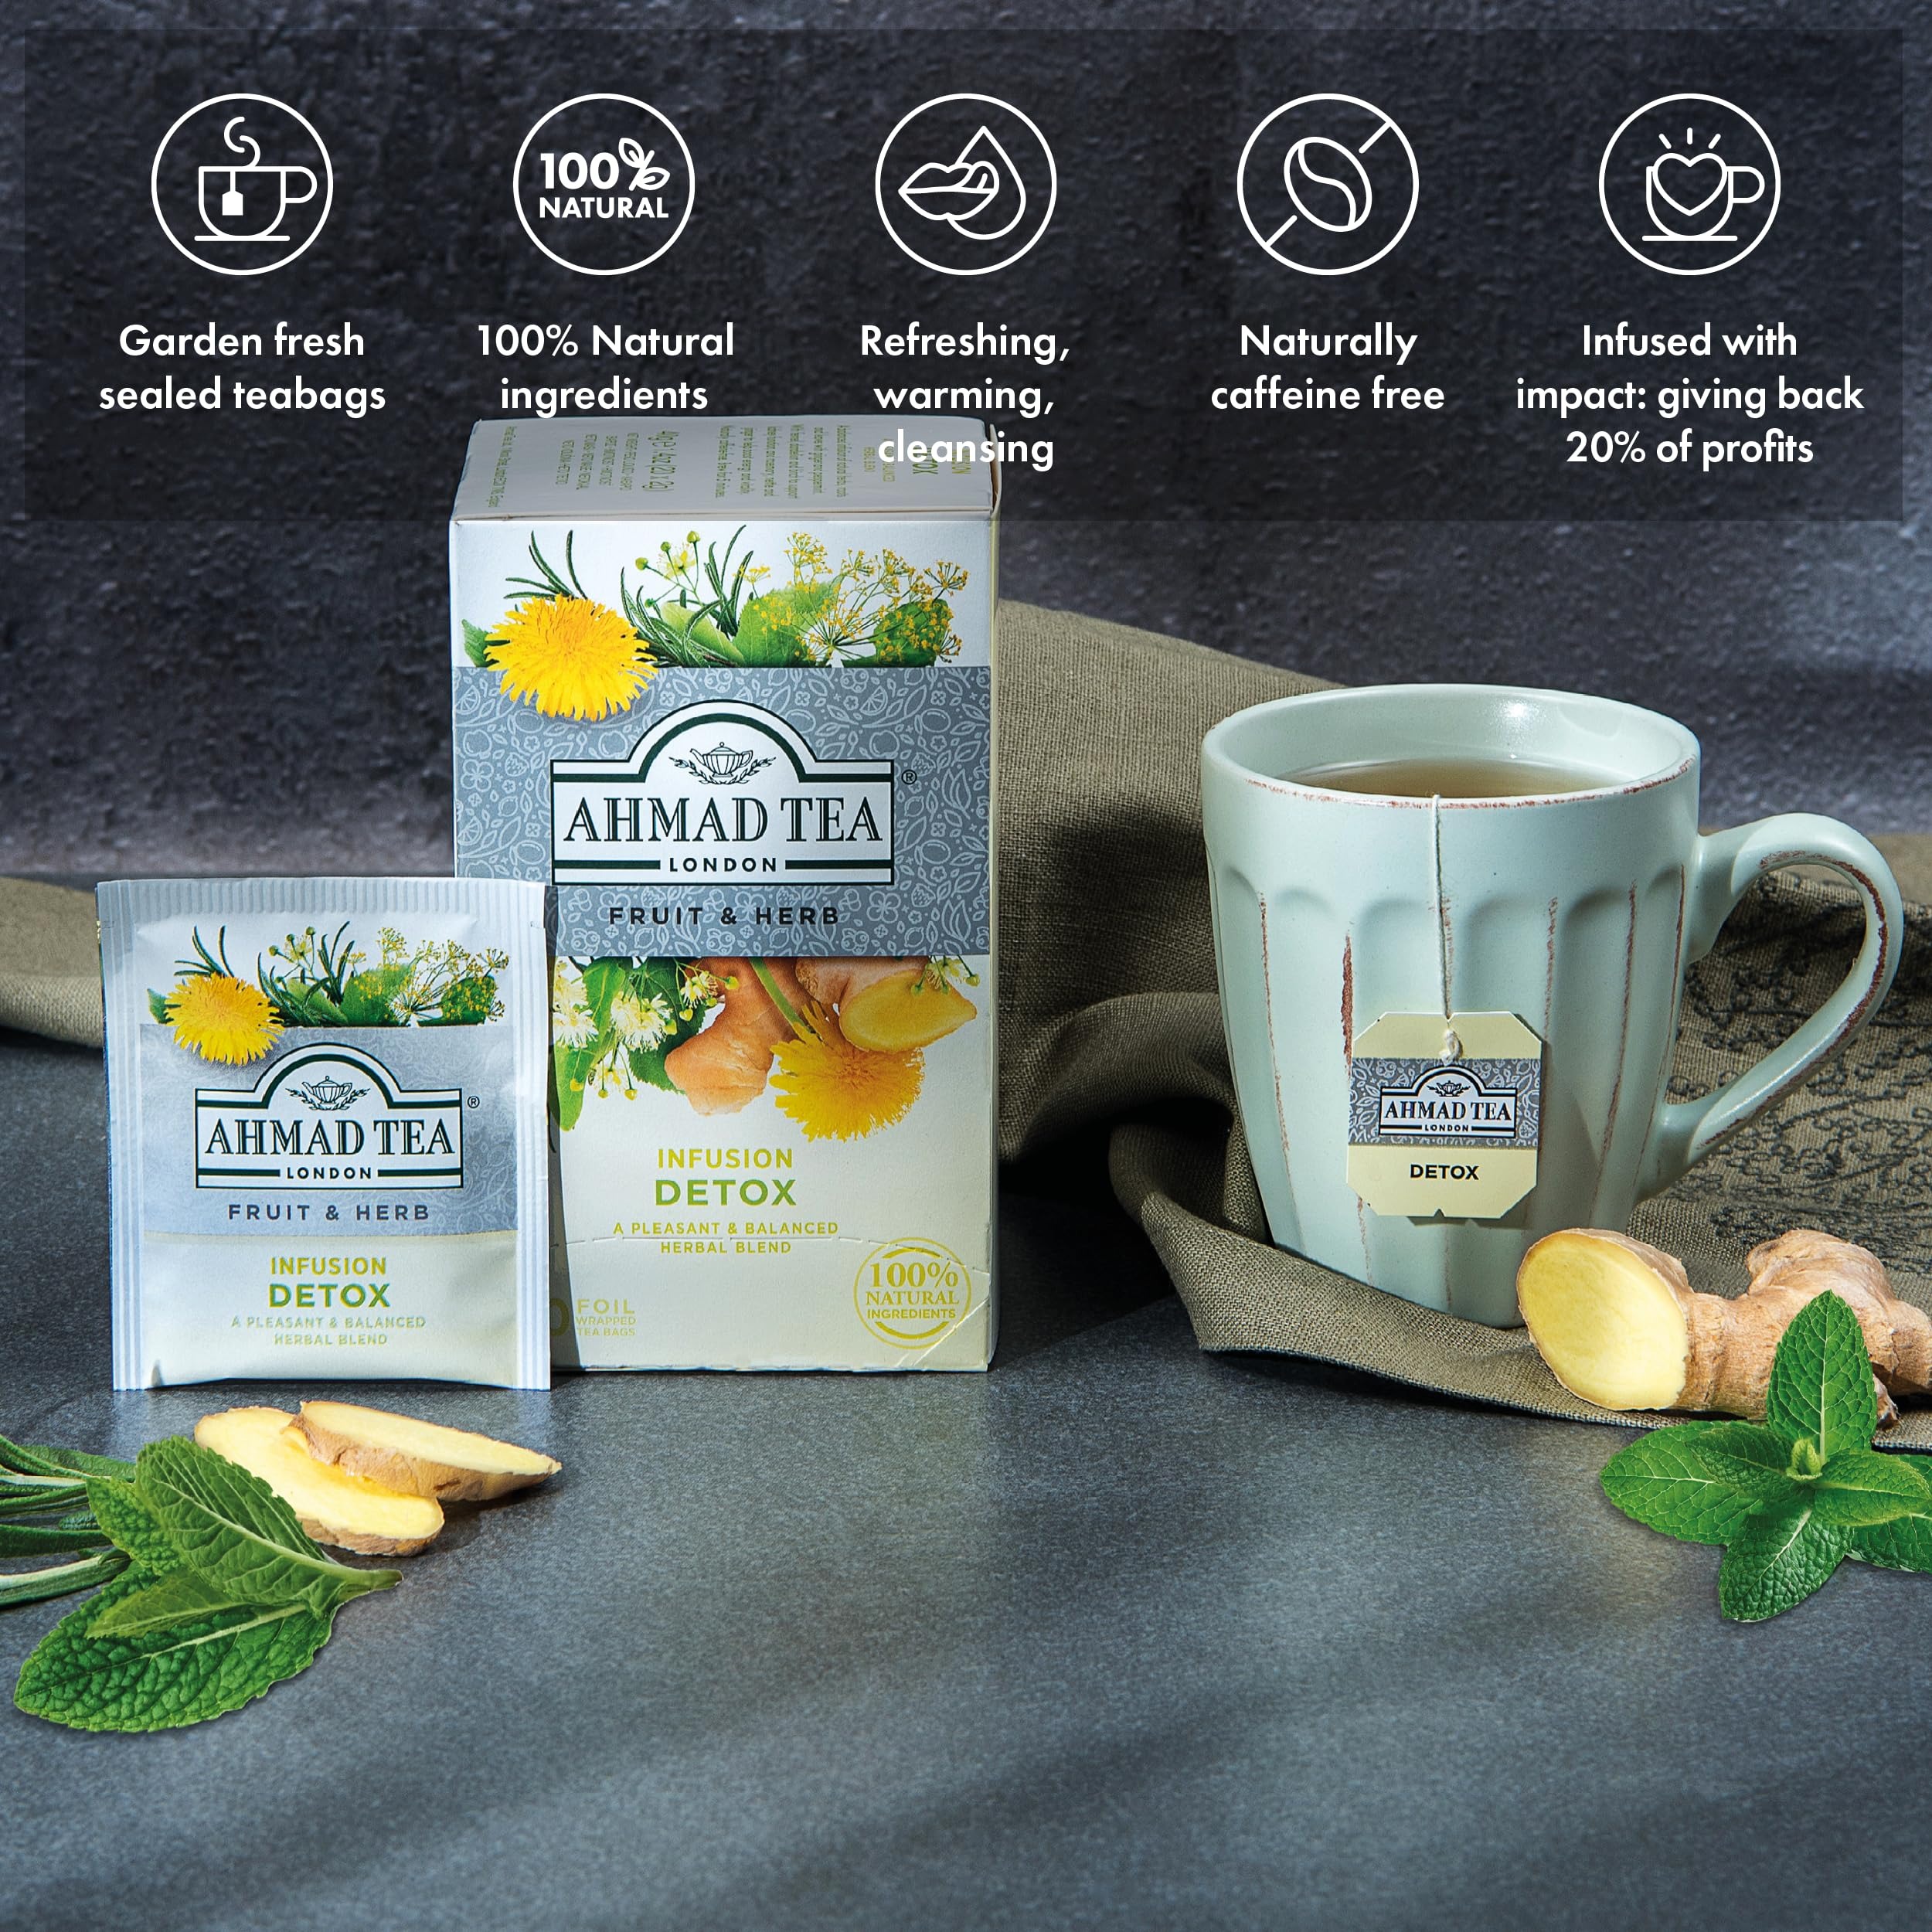
Item Name: Ahmad Tea Herbal Tea, Ginger, Peppermint, Fennel, Dandelion, & Birch 'Detox' Teabags, 20 ct (Pack of 1) - Decaffeinated & Sugar-Free
Bullet Point 1: DELICIOUS & SATISFYING FLAVOR – Ahmad Tea earned 22 Great Taste Awards, Detox being a favorite pick-me-up herbal tea. A savory blend; ginger adds warmth, with peppermint and blackberry bringing a fresh, minty finish.
Bullet Point 2: QUALITY INGREDIENTS – Committing to quality and consistency, Ahmad Tea blends only the finest leaves cultivated from our trusted growers and tea gardens around the world. All blends are sugar-free.
Bullet Point 3: BREWING YOUR TEA – Detox is offered in tagged tea bags. Steep according to the recommended time on the pack. Enjoy this herbal tea without milk, and relish in the natural flavors.
Bullet Point 4: TEA BENEFITS – Strong antioxidant properties that help support sleep health and relax your mind. Detox is naturally decaffeinated, sugar-free, and a great substitute for coffee and soft drinks.
Bullet Point 5: ETHICAL TEA PRACTICES – We are proud to support the Ethical Tea Partnership, who are working towards the lives of tea workers and their environment worldwide.
Value: 20.0
Unit: Count

Price: 21.43